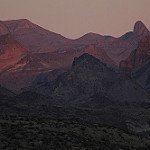
Label: mountain